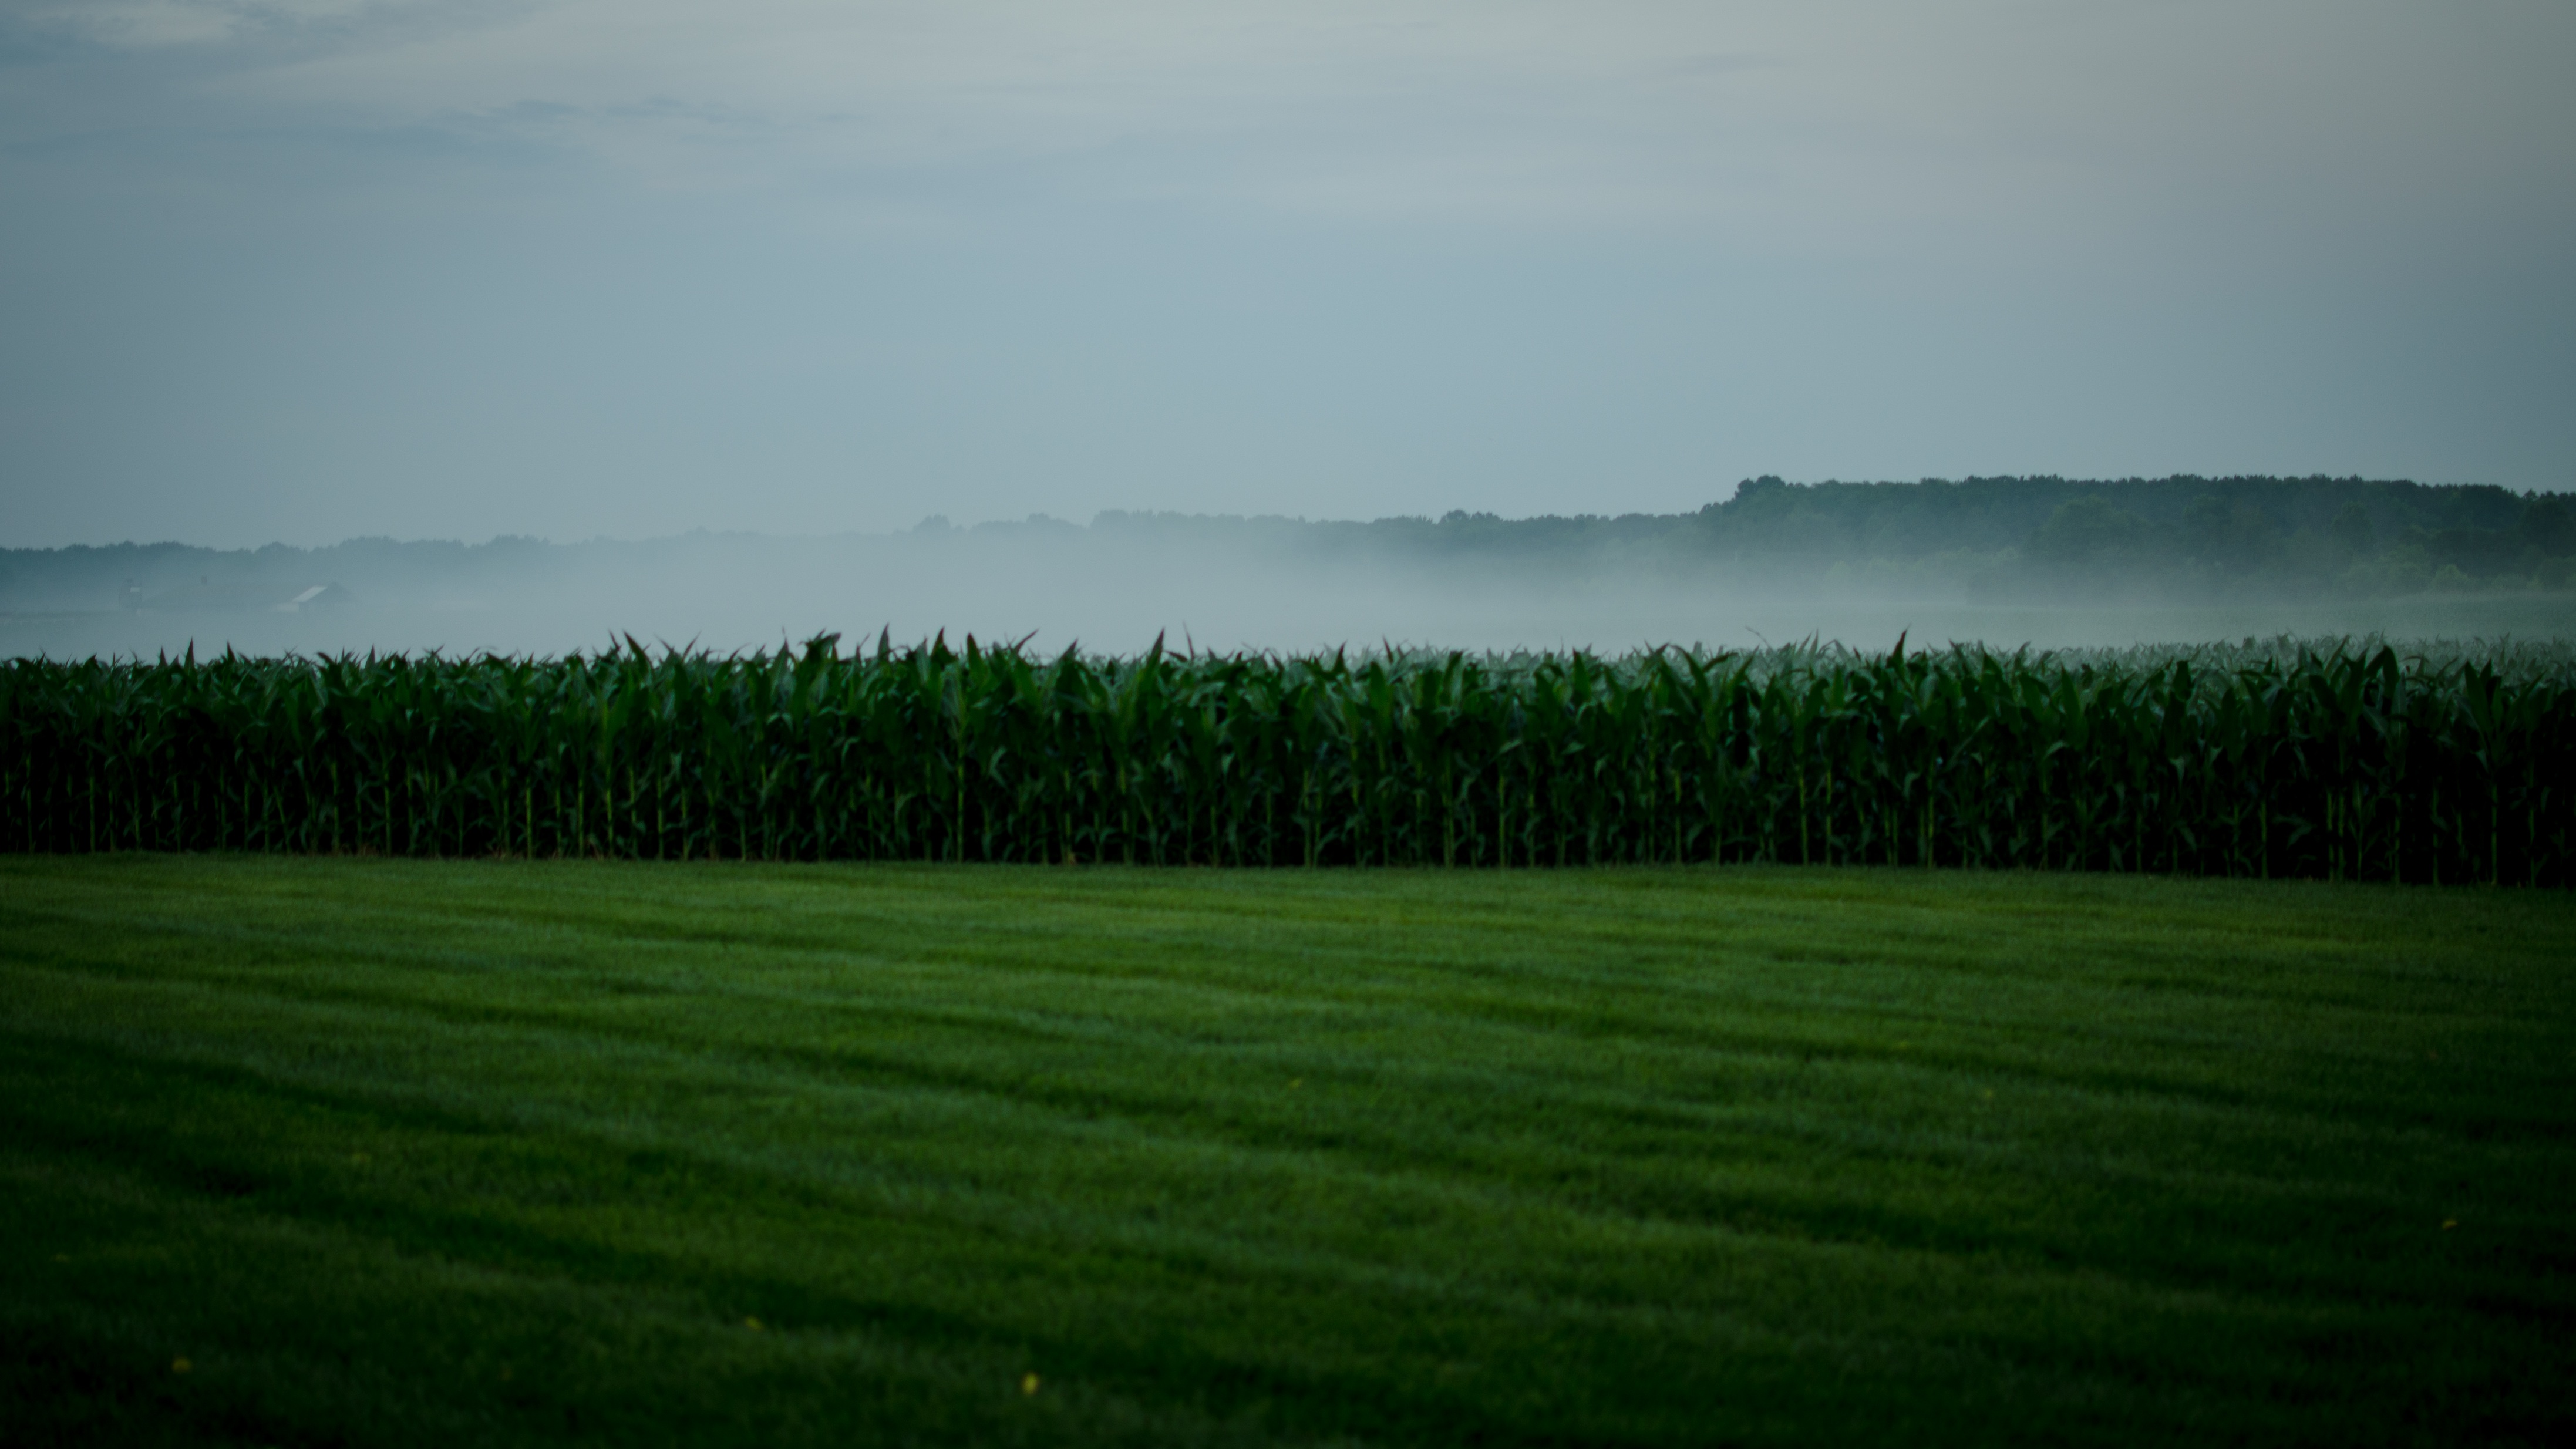
nature, grass, horizon, cloud, mist, field, meadow, prairie, morning, hill, green, weather, plain, grassland, rural area, paddy field, natural environment, atmospheric phenomenon